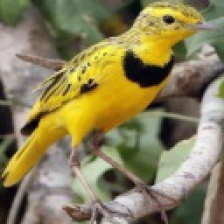
Species: GOLDEN PIPIT
Scientific name: TMETOTHYLACUS TENELLUS